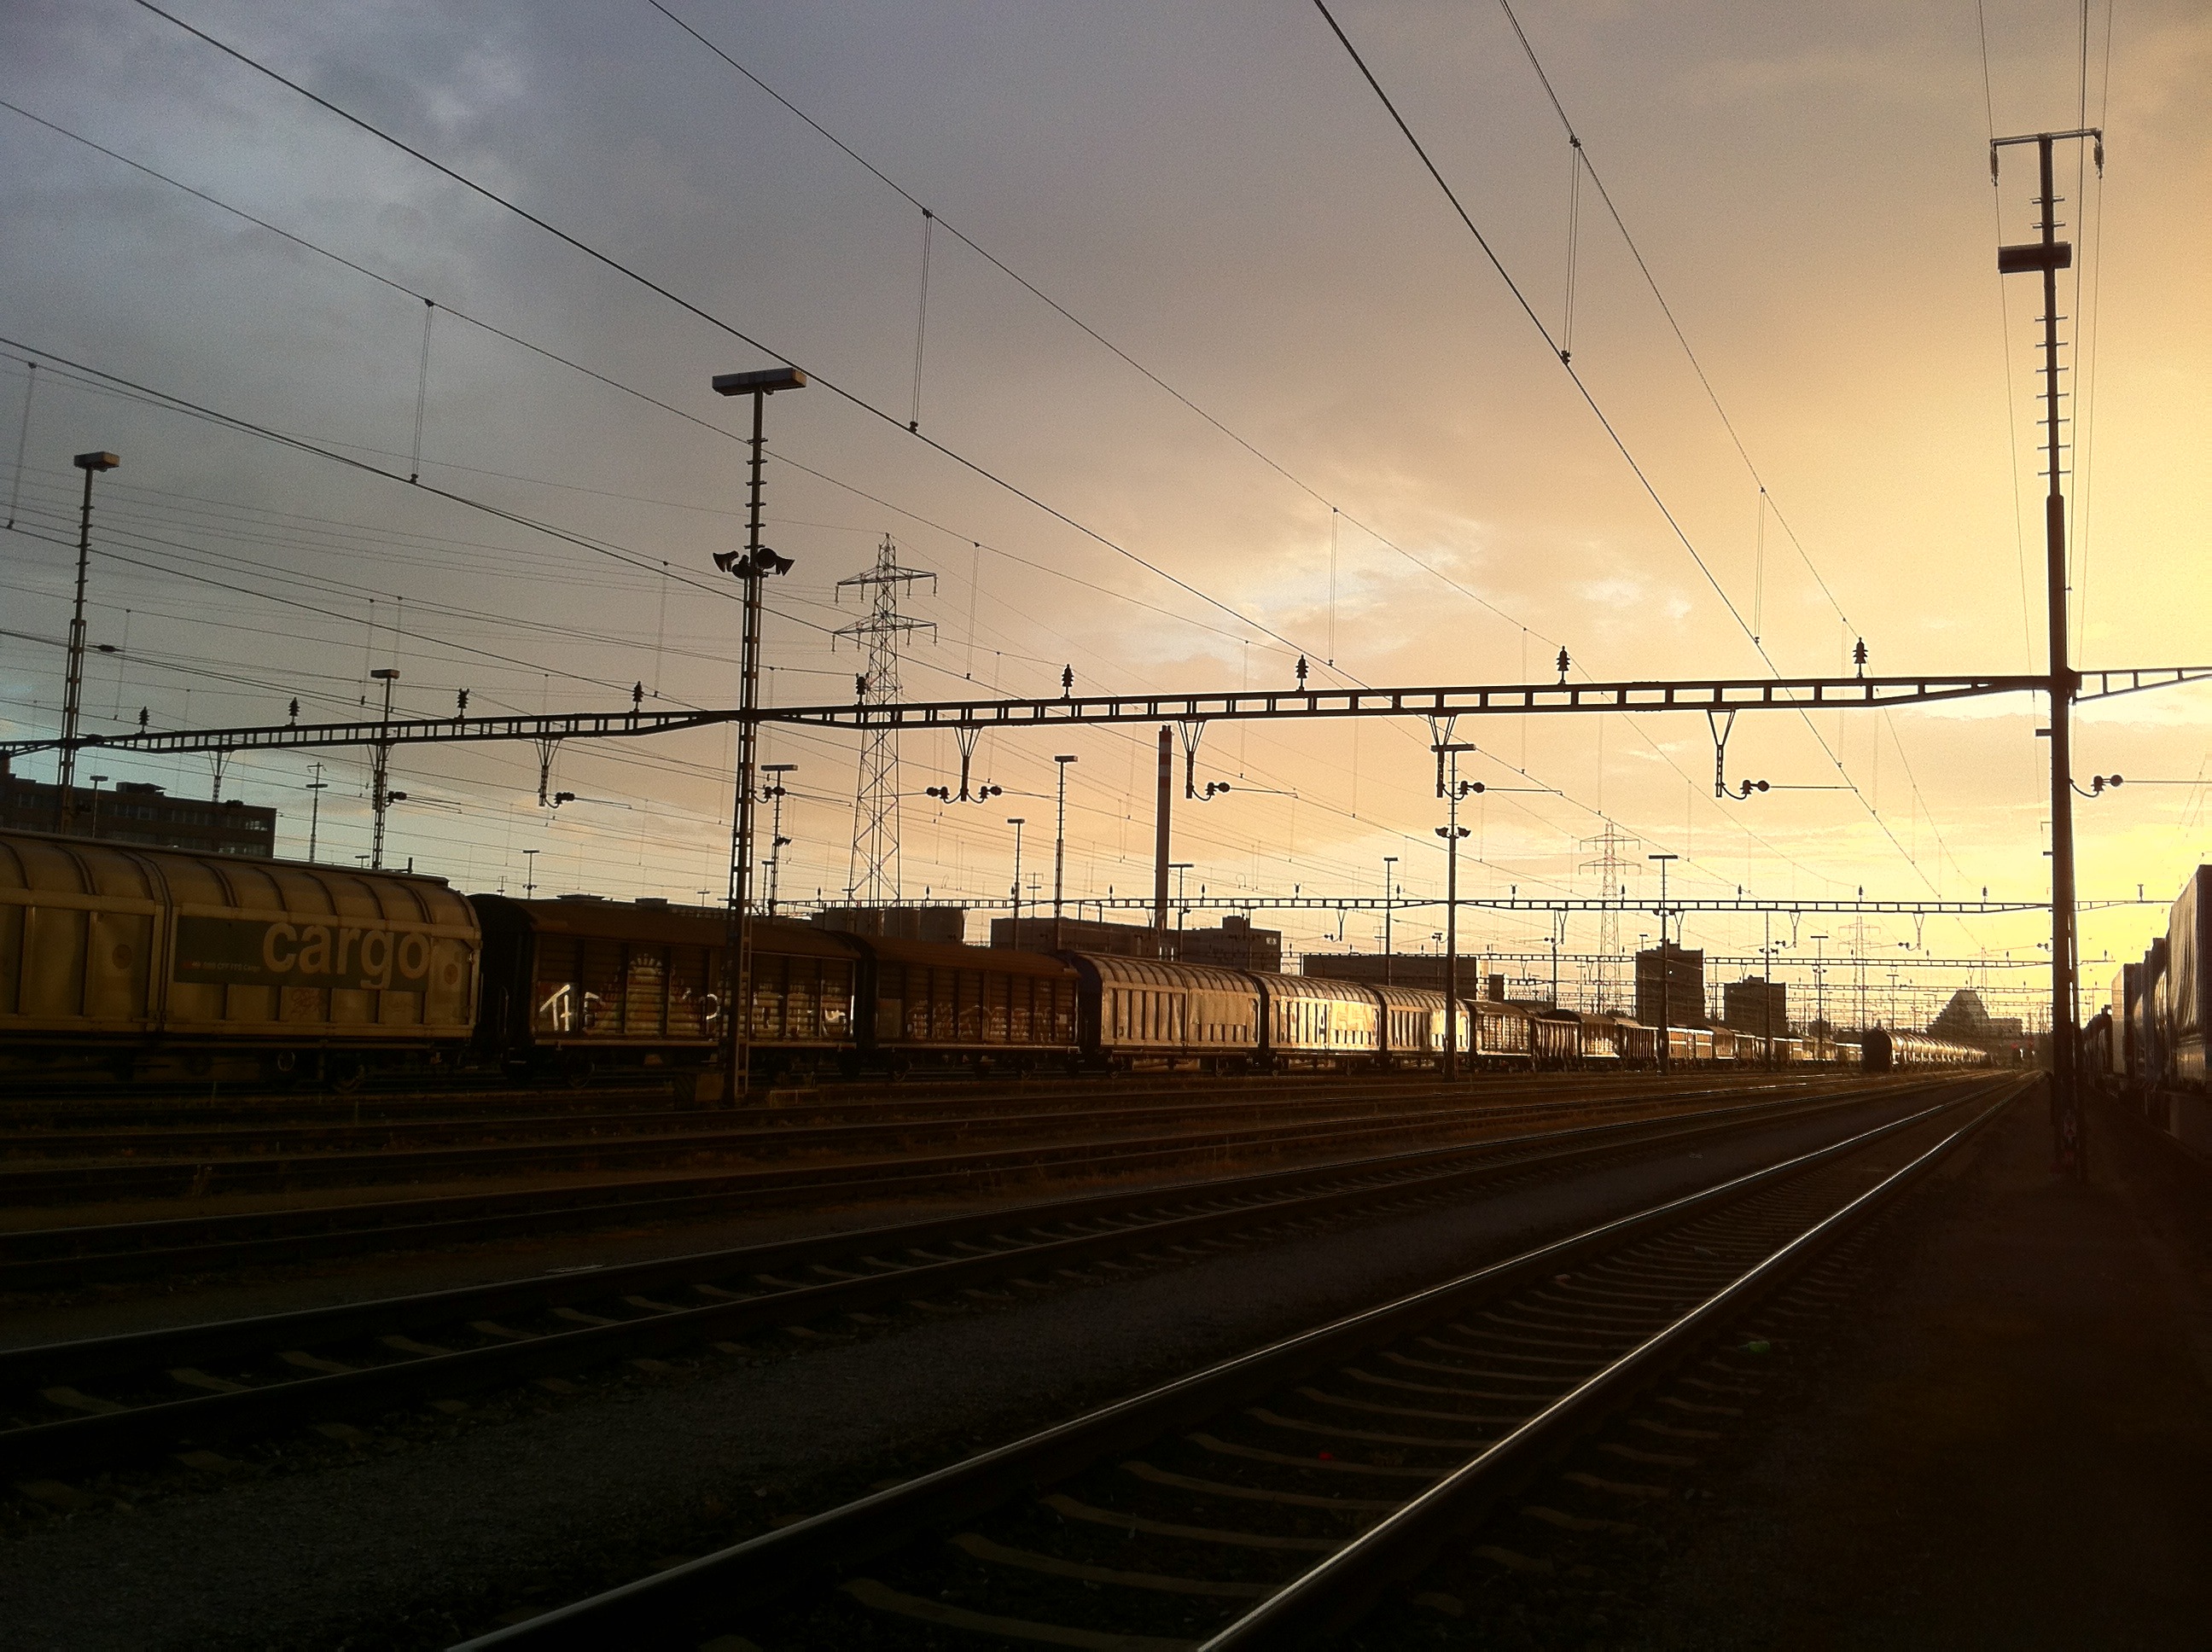
track, railway, sunset, warm, morning, train, transport, evening, twilight, line, vehicle, electricity, switzerland, railway station, shape, abendstimmung, reddish, rail transport, gleise, freight train, goods wagons, electrical supply, muttenz